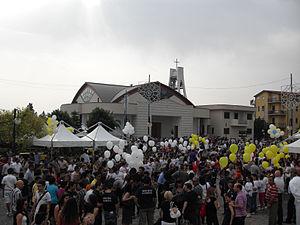
Campora San Giovanni est une frazione de la commune d'Amantea dans la province de Cosenza, à côté de la province de Catanzaro en Calabre.